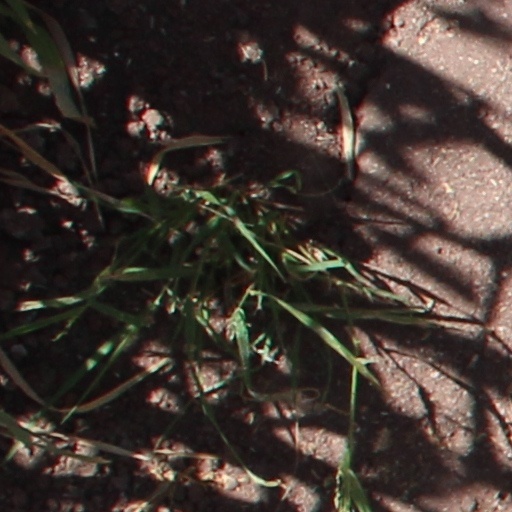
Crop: wheat